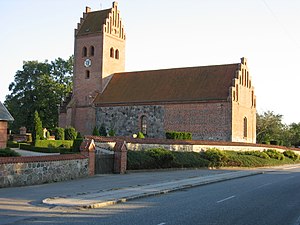
Lillerød Kirke
Lillerød Kirke set fra NNV
Lillerød Kirke, Lillerød sogn, Lynge-Frederiksborg Herred, Frederiksborg Amt, Danmark
Lillerød Kirke er kirken i Lillerød Sogn, Lillerød by i Allerød Kommune.